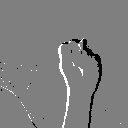
ASL letter: n